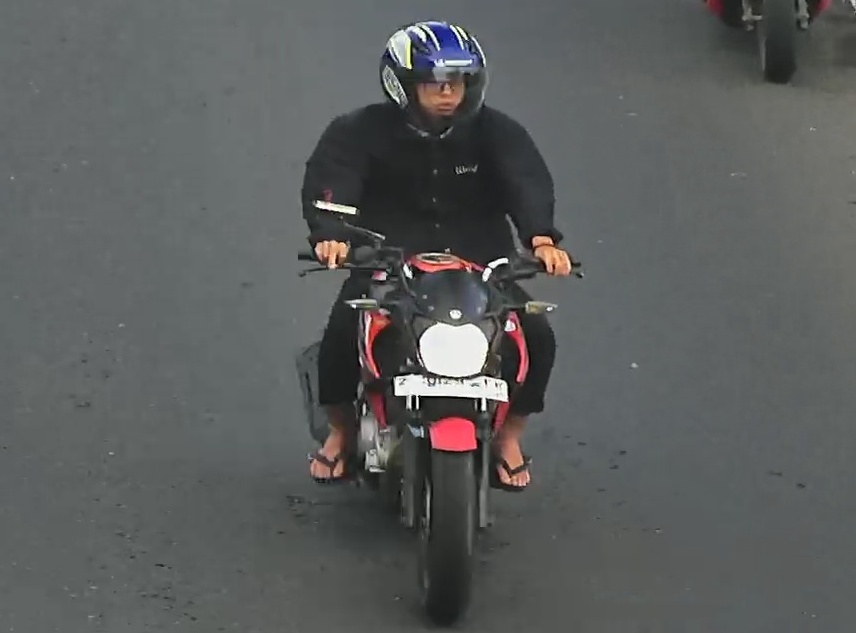
person-with-helmet: 1
person-without-helmet: 0